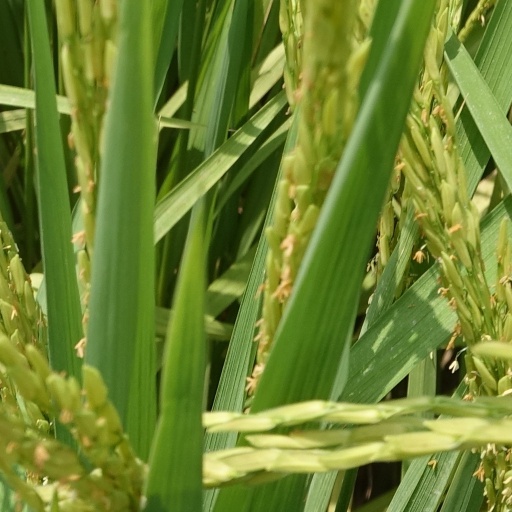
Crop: rice